2014 Singapore Grand Prix

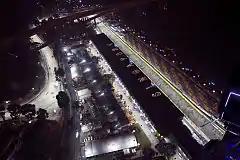
Marina Bay Street Circuit, where the race was held

The 2014 Singapore Grand Prix was the 14th of the 19 rounds in the 2014 Formula One World Championship, and the seventh Formula One Singapore race. It was held on 21 September at the 23-turn Marina Bay Street Circuit in Marina Bay. The official name was the "2014 Formula 1 Singapore Airlines Singapore Grand Prix", and was scheduled to last 61 laps. Tyre supplier Pirelli brought the red-banded super-soft "options" and yellow-marked soft "primes" dry tyre compounds to the race. There were 11 teams (each representing a different constructor) fielding two race drivers for the Grand Prix.